Ossining High School

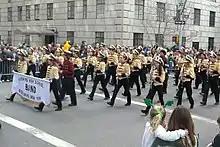
Band, marching in Manhattan

For 73 years, Ossining teams were the "Ossining Indians". In June 2002, the school changed its mascot after a request from the state education commissioner. The request to change American Indian symbols and mascots was part of the Native American mascot controversy. A new mascot, the Riverhawk, was then chosen. After opposition from the student body, the Riverhawk was dropped. The school's athletic teams were then called the Ossining Pride. Ossining put in efforts to reach an agreement on a new mascot with the student body and community population, and on June 5th, 2024, the school adopted its new mascot, the Lion.